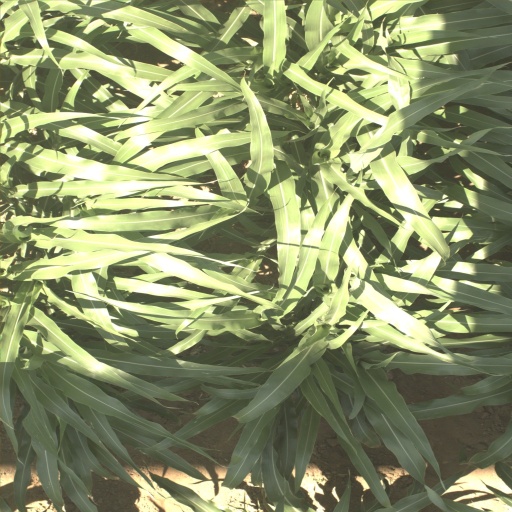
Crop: sorghum